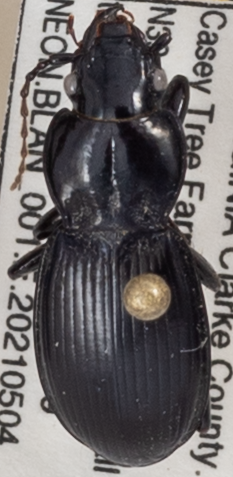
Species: Cyclotrachelus furtivus
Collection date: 2021-05-04
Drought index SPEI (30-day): -0.114
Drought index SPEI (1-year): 0.184
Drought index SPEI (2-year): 0.398